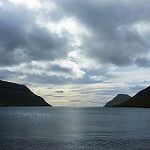
Scene: Outdoor